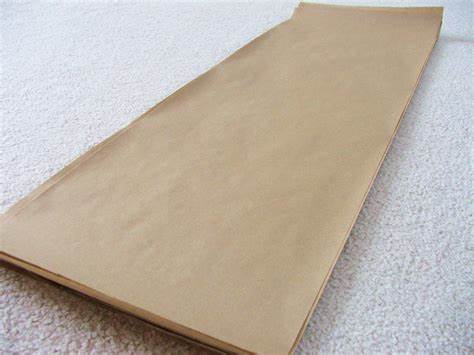
Waste category: paper